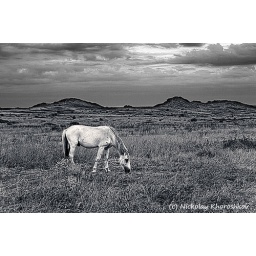
black and white image of white horse pastures in field